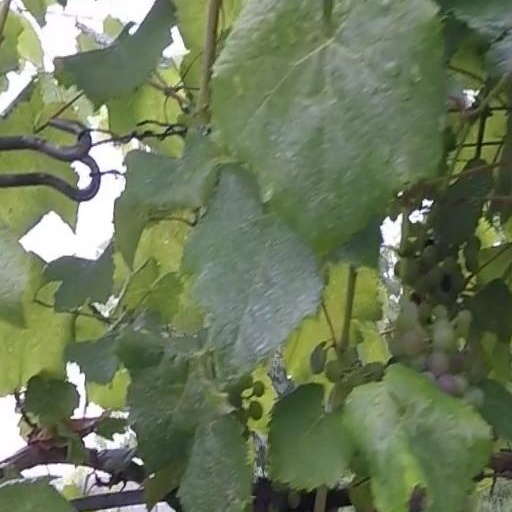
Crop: grape